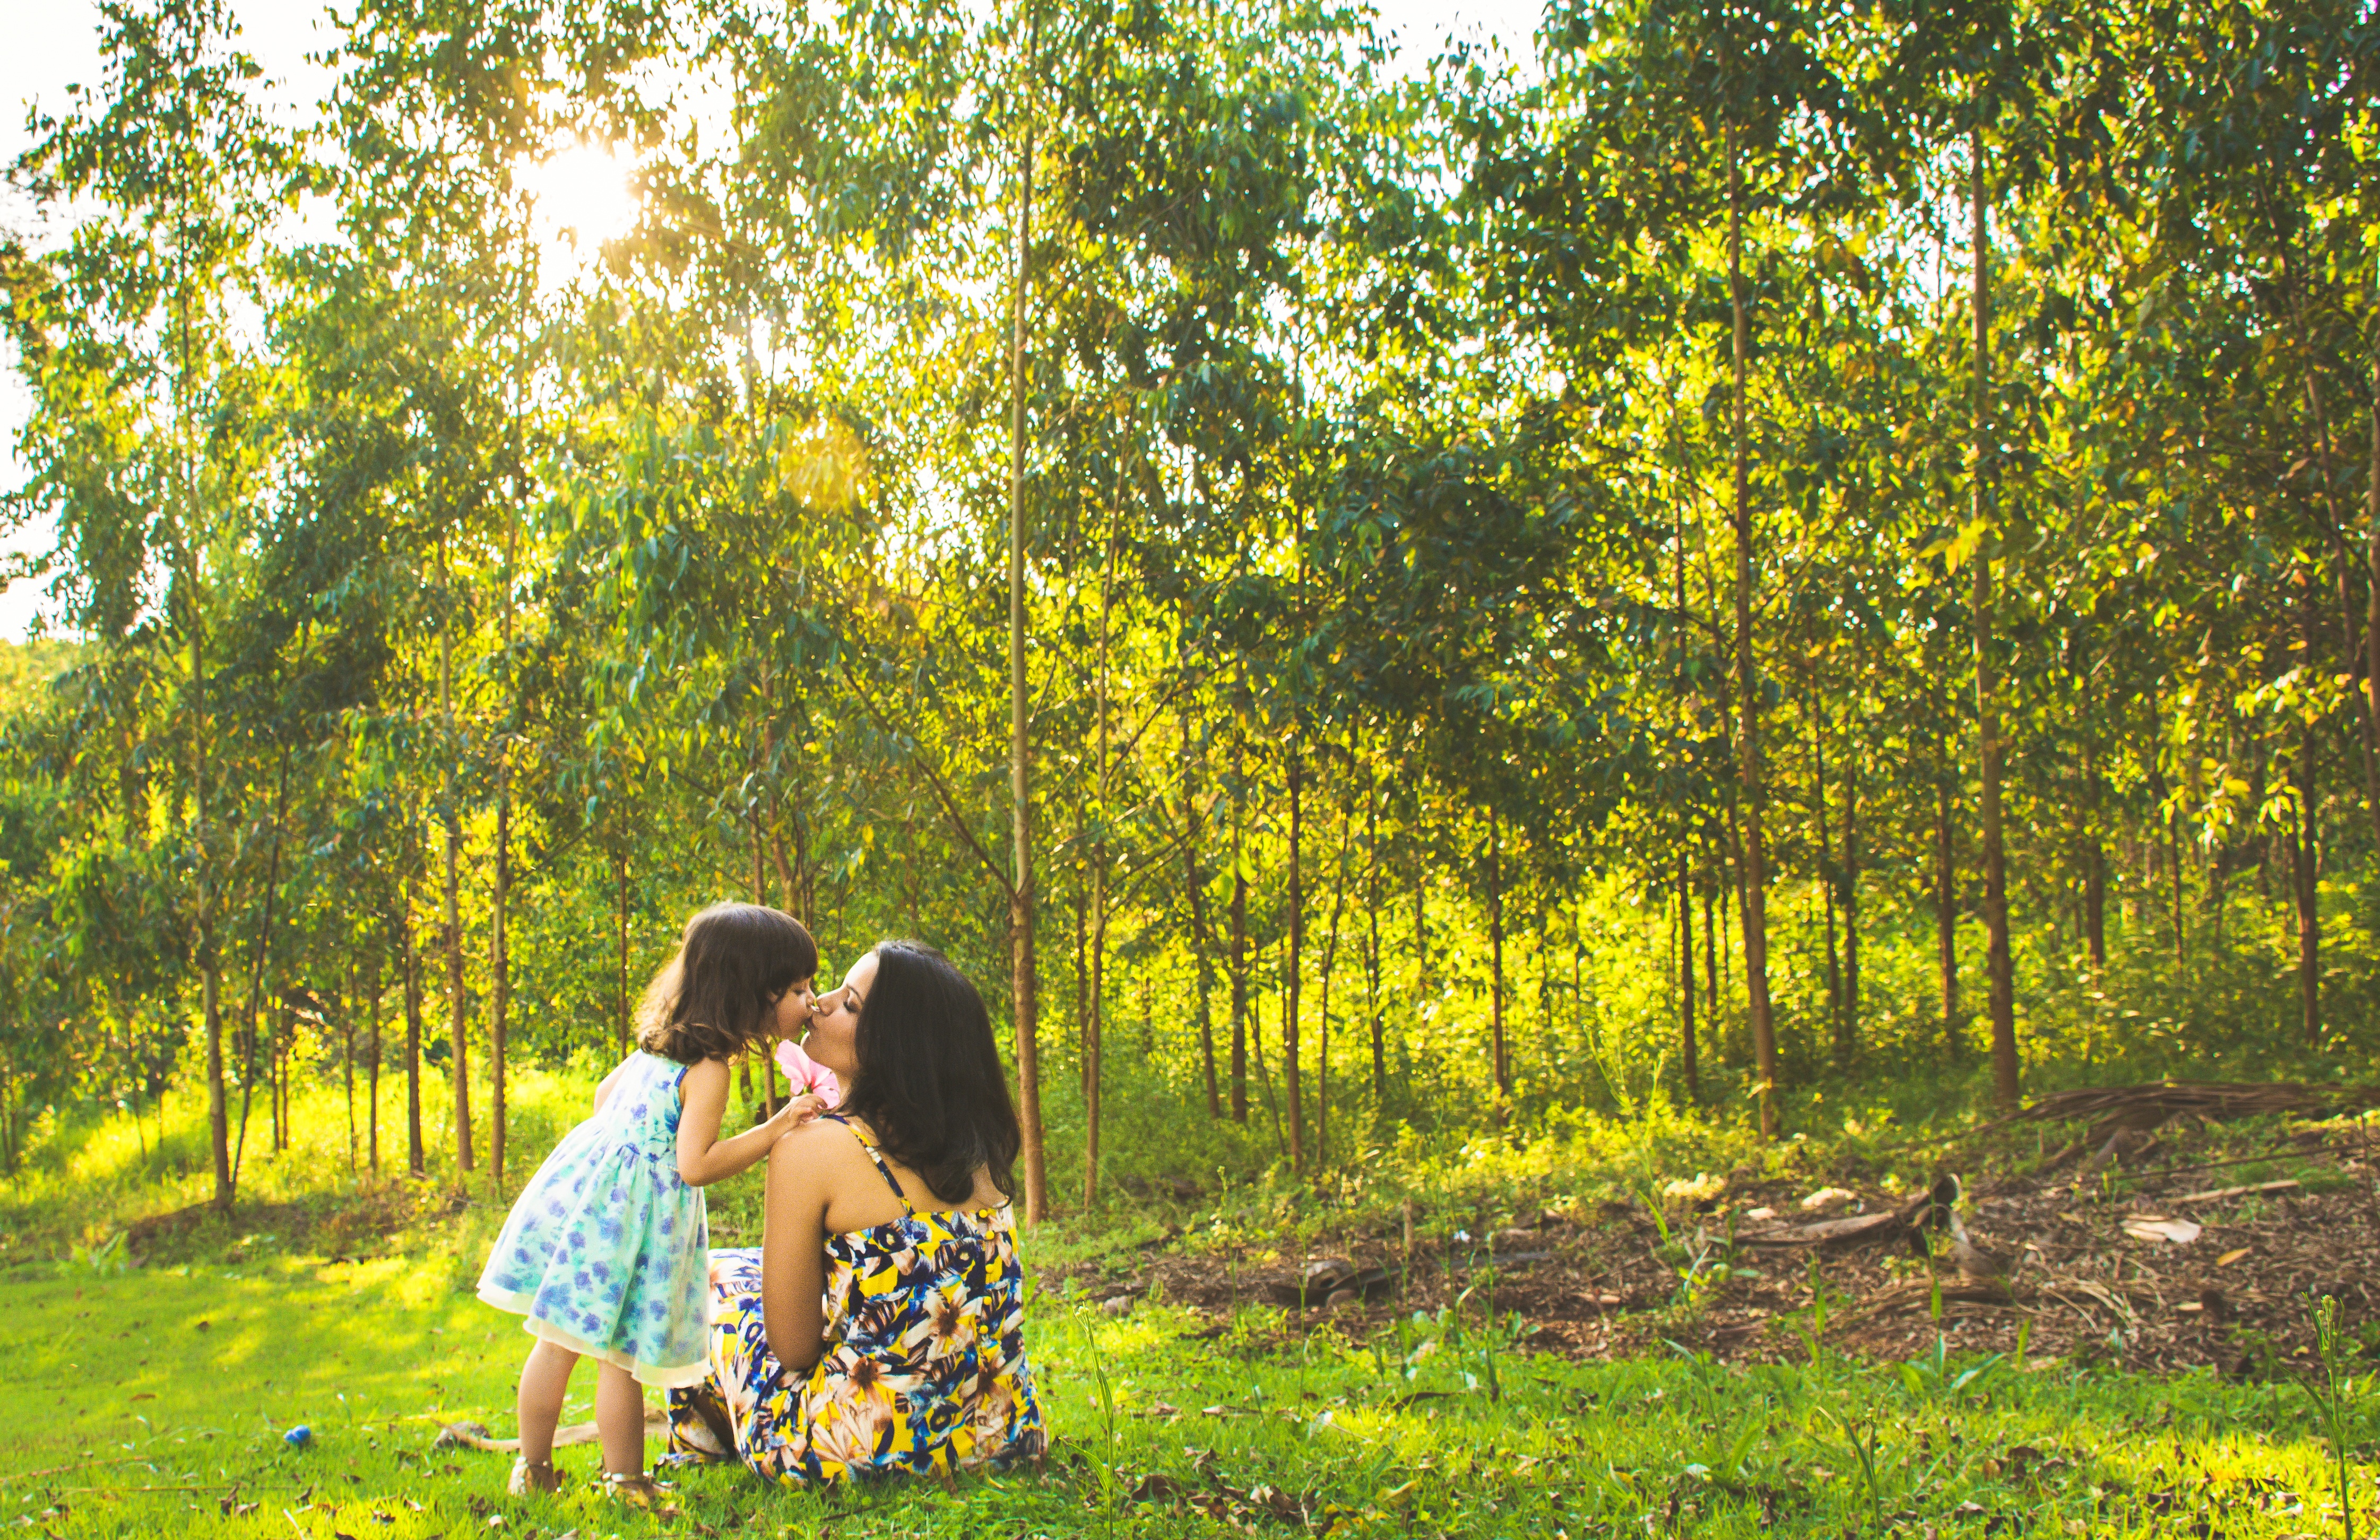
tree, meadow, sunlight, flower, autumn, ceremony, woodland